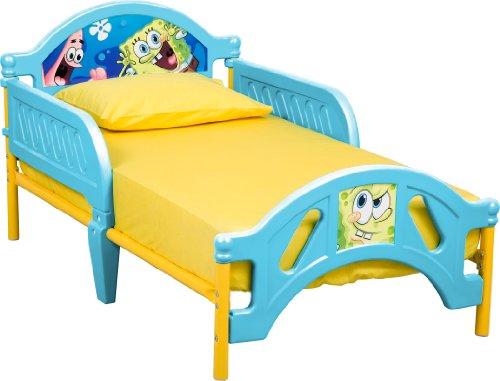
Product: Delta Children Plastic Toddler Bed, Nickelodeon SpongeBob SquarePants
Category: Baby Products | Nursery | Furniture | Cribs & Nursery Beds | Toddler Beds
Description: Features two attached guardrails; Bed coordinates with SpongeBob bedding sold separately.
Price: $58.49